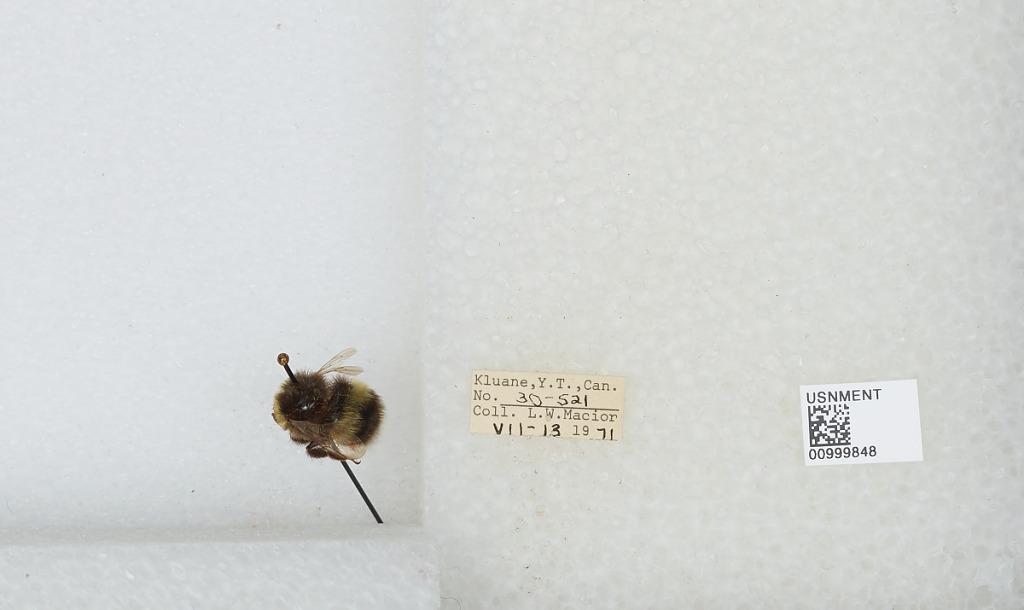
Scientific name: Bombus (Bombus) lucorum (Linnaeus)
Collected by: L. Macior
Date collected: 1971-7-13
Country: Canada
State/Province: Yukon Territory
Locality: Kluane
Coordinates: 60.75, -139.5